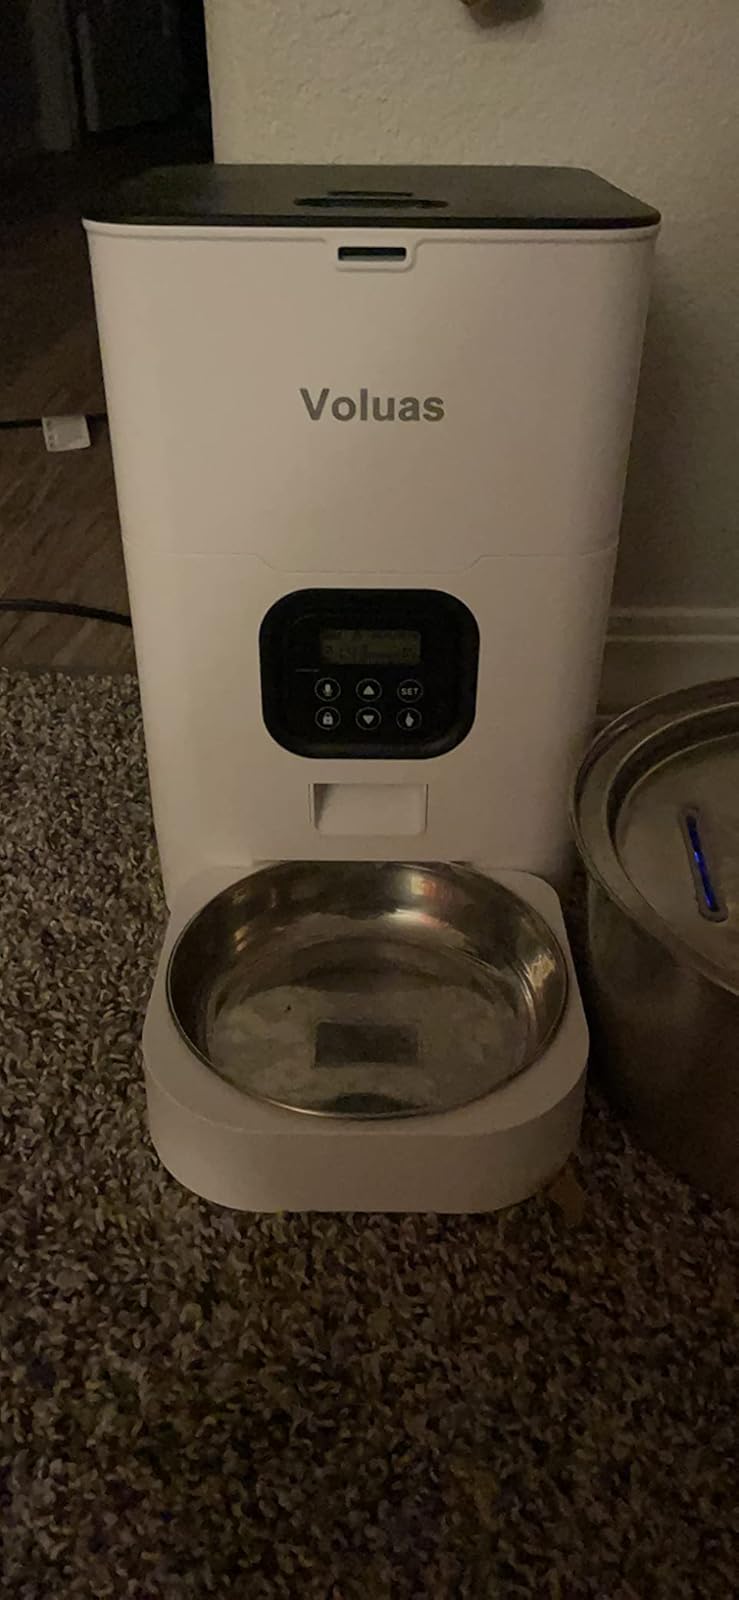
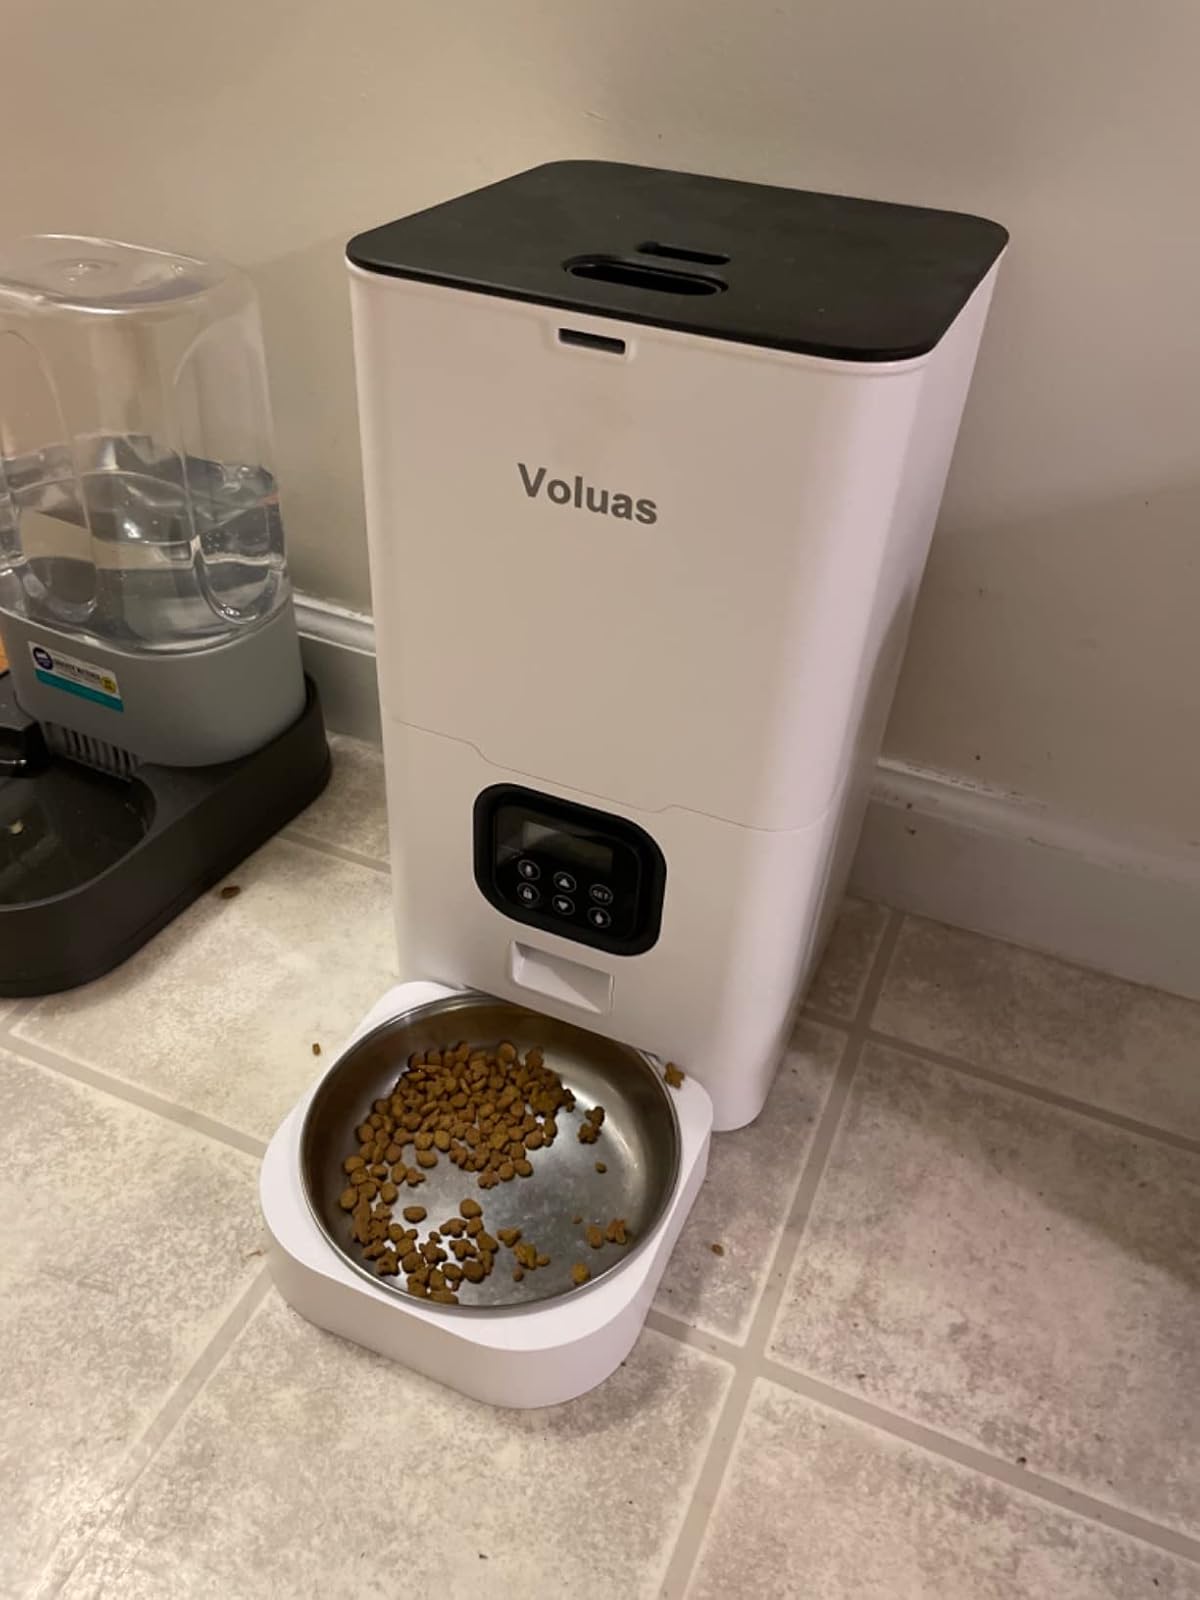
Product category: items_feeder
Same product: yes